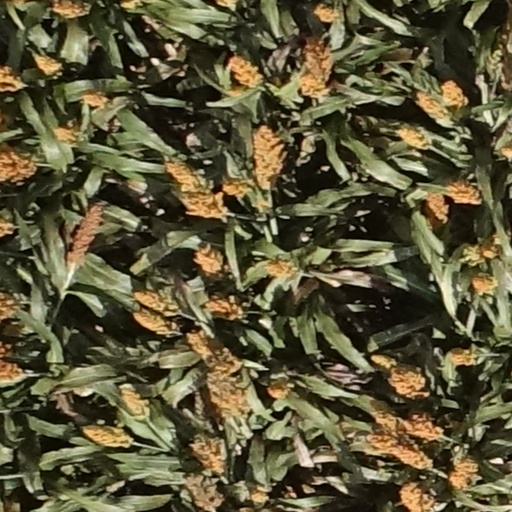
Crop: sorghum